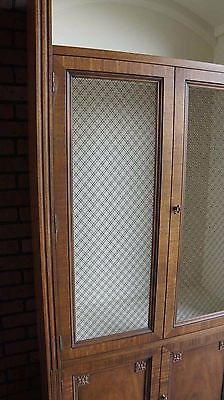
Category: cabinet